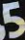
Number: 5